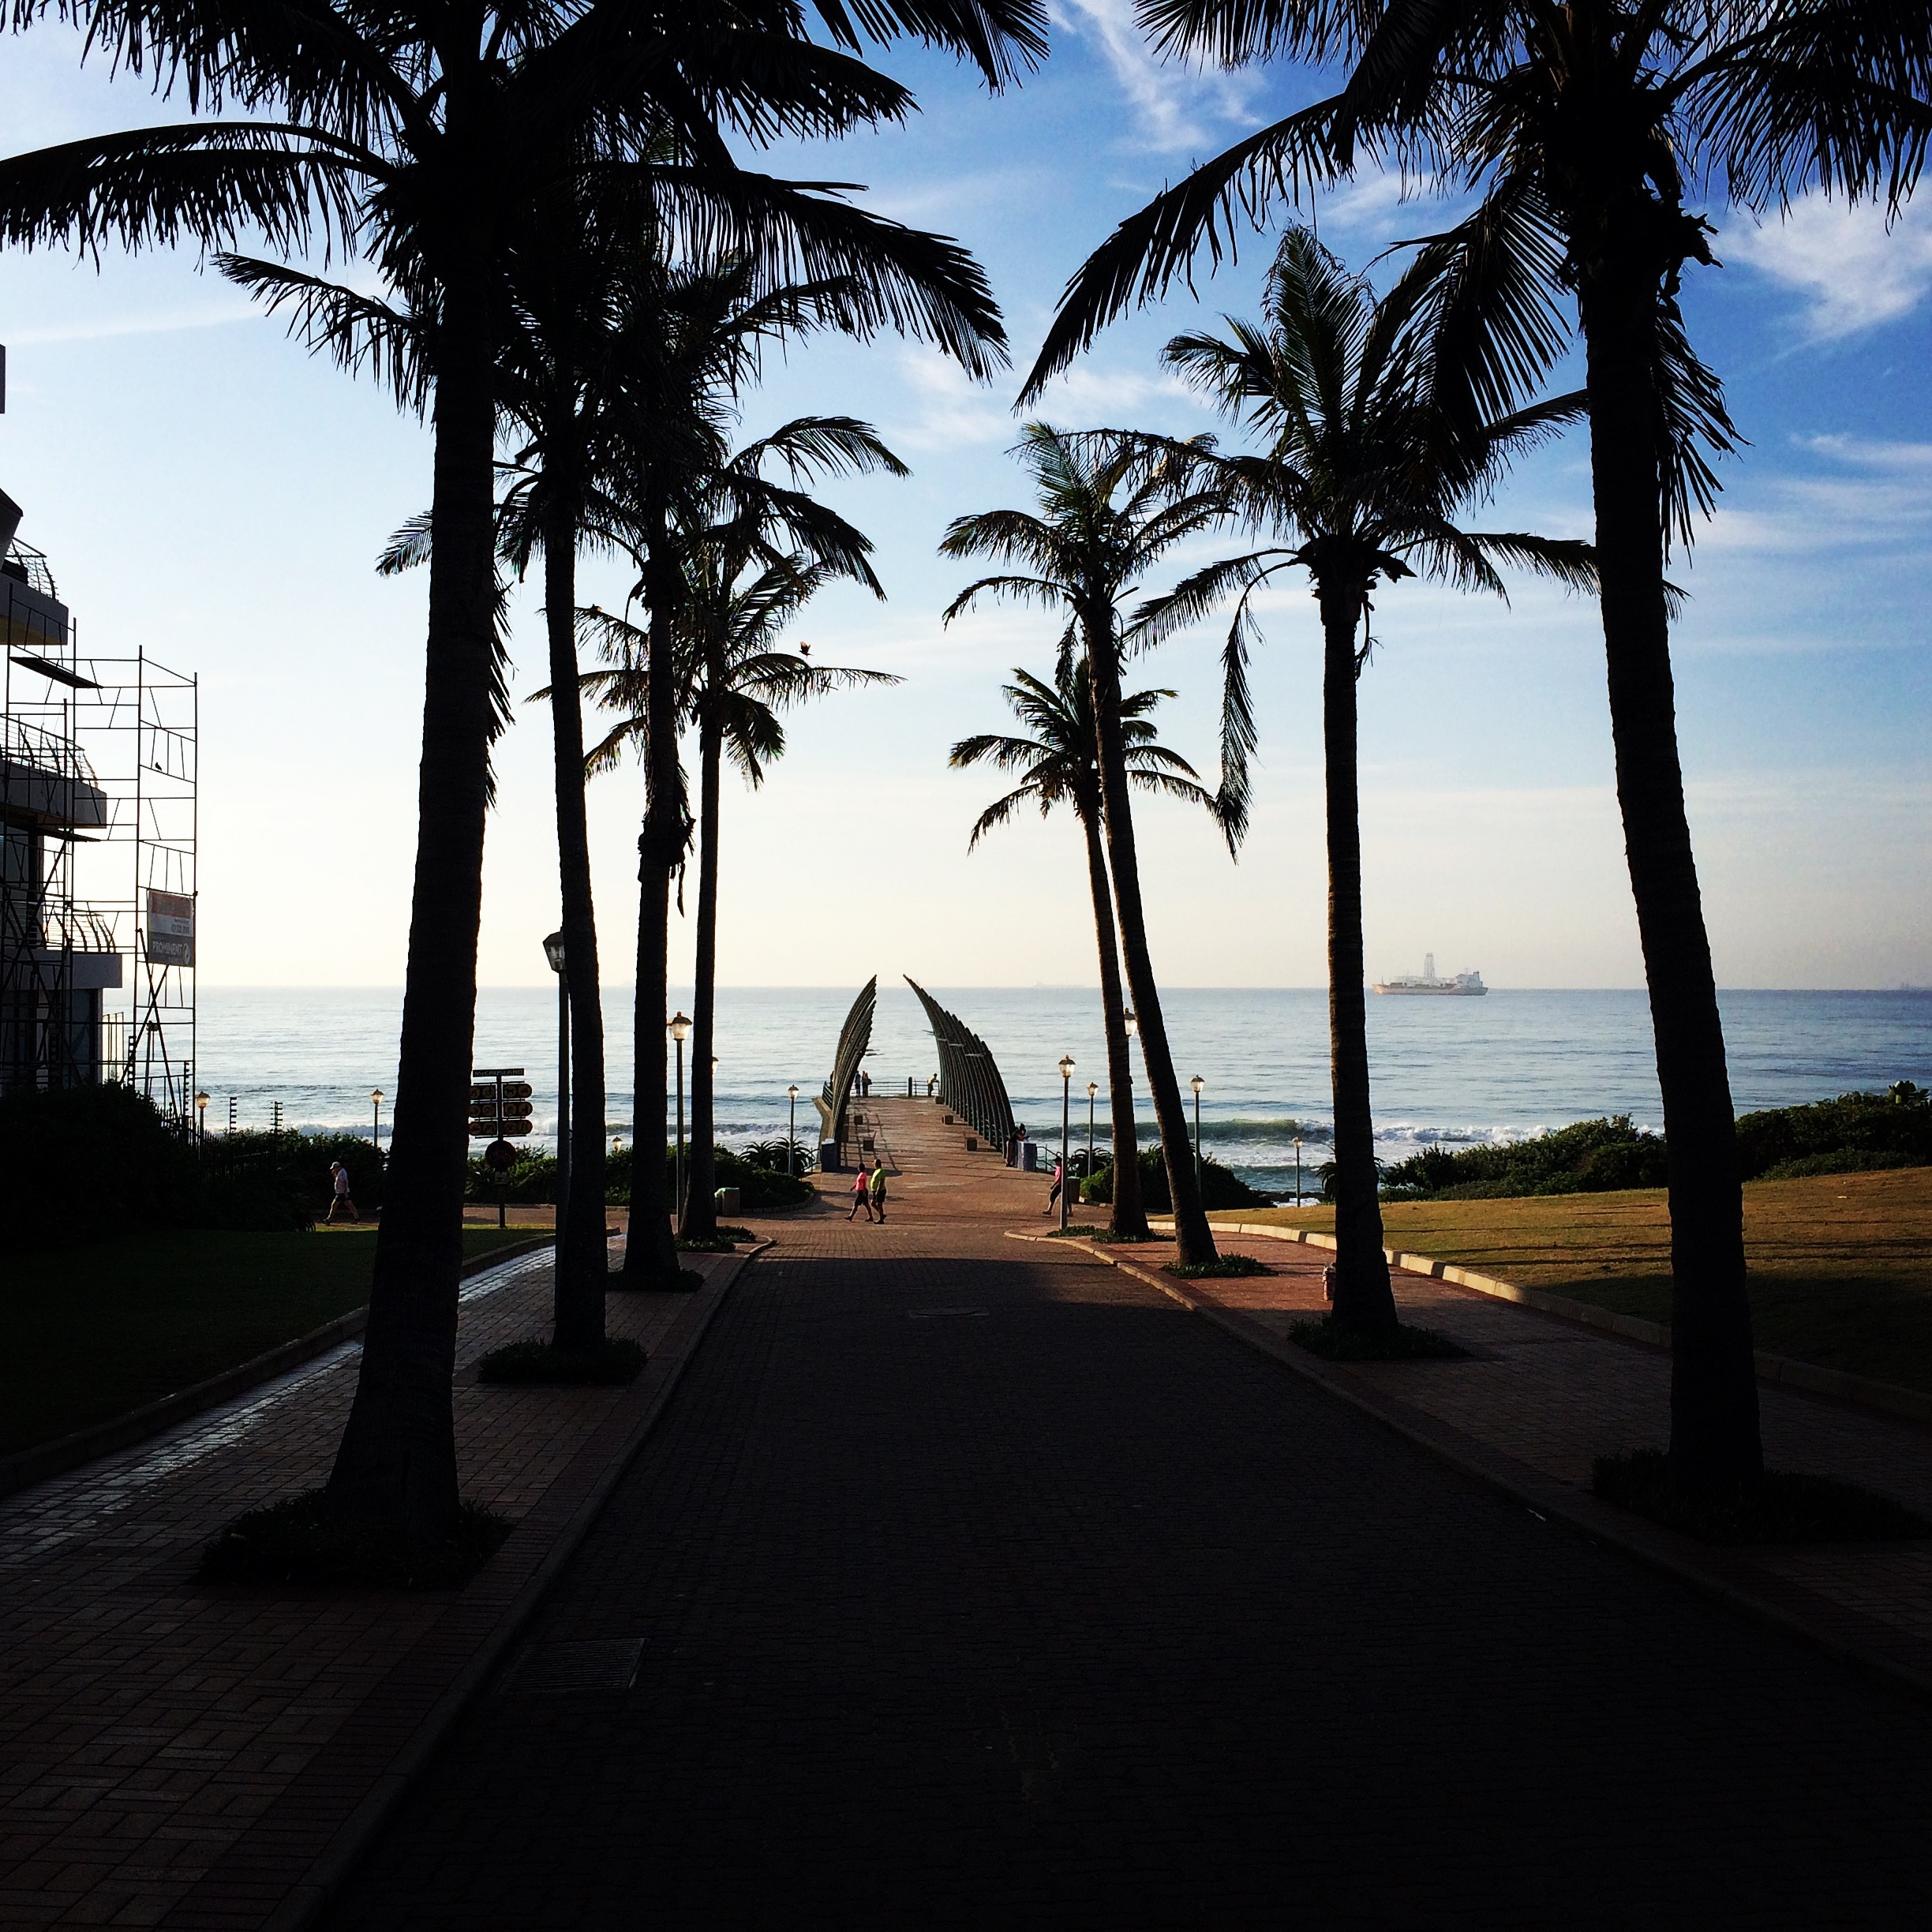
beach, landscape, sea, coast, tree, nature, outdoor, ocean, horizon, sunset, morning, summer, vacation, seaside, dusk, evening, bay, body of water, arecales, palm family